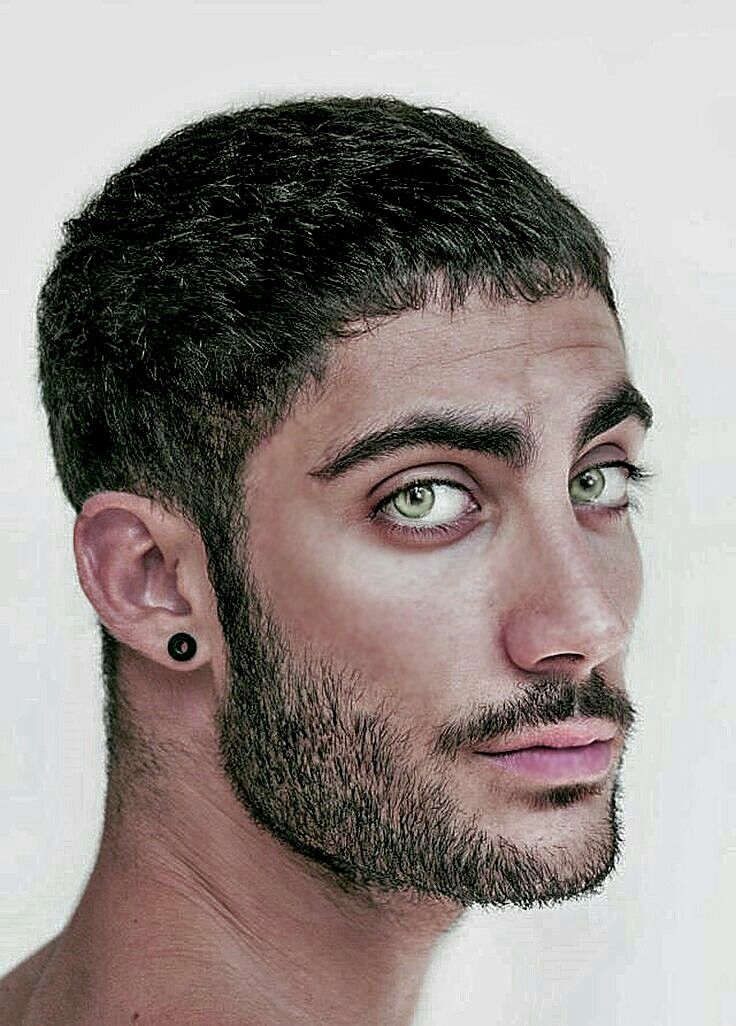
Label: Colored